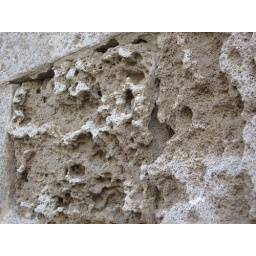
Original stone block in wall